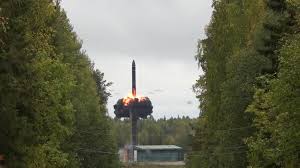
Label: Rs-24